Samuel Gompers House

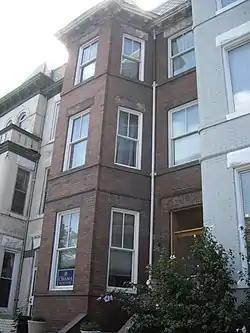

The Samuel Gompers House is a historic house at 2122 1st Street NW, in the Bloomingdale neighborhood of Washington, D.C. Built around the turn of the 20th century, it was from 1902 until 1917 home to Samuel Gompers (1850–1924), who was founder and president of the American Federation of Labor from 1886 until his death. It was declared a National Historic Landmark in 1974.